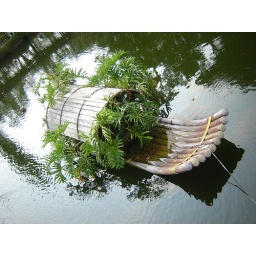
A cute little boat that doesnt seem to look like I would get to far in it.